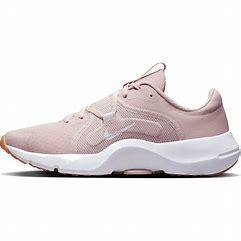
Brand: Nike
Model: In Season Tr 13